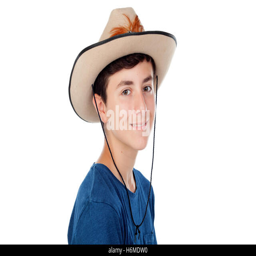
teenager boy with a cowboy hat isolated on a white background